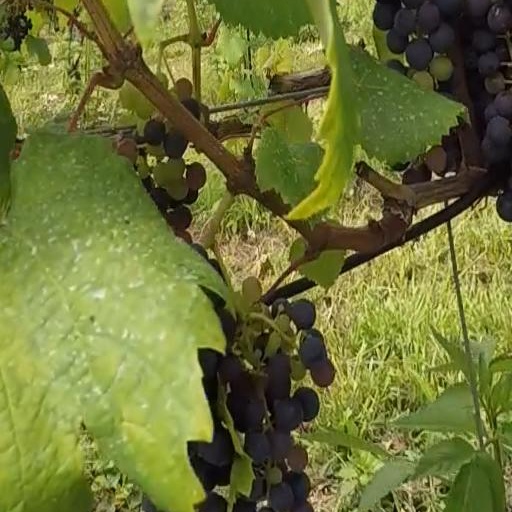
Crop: grape